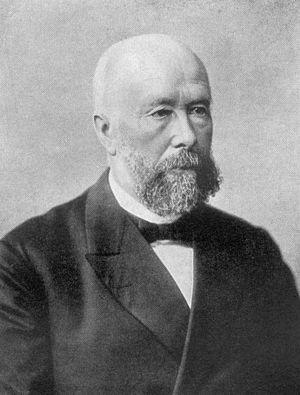
Karl Wilhelm Rudolf von Bennigsen est un homme politique allemand libéral. Il est le principal meneur du parti national-libéral dont il est fondateur. Il coopère avec Otto von Bismarck afin de réaliser l'unité allemande. Cela est vu comme une traîtrise par certains libéraux, comme du pragmatisme par d'autres. Il est connu pour avoir voté en faveur de la loi des indemnités de 1862, qui pardonne à Bismarck d'avoir gouverné sans budget en accord avec la constitution.